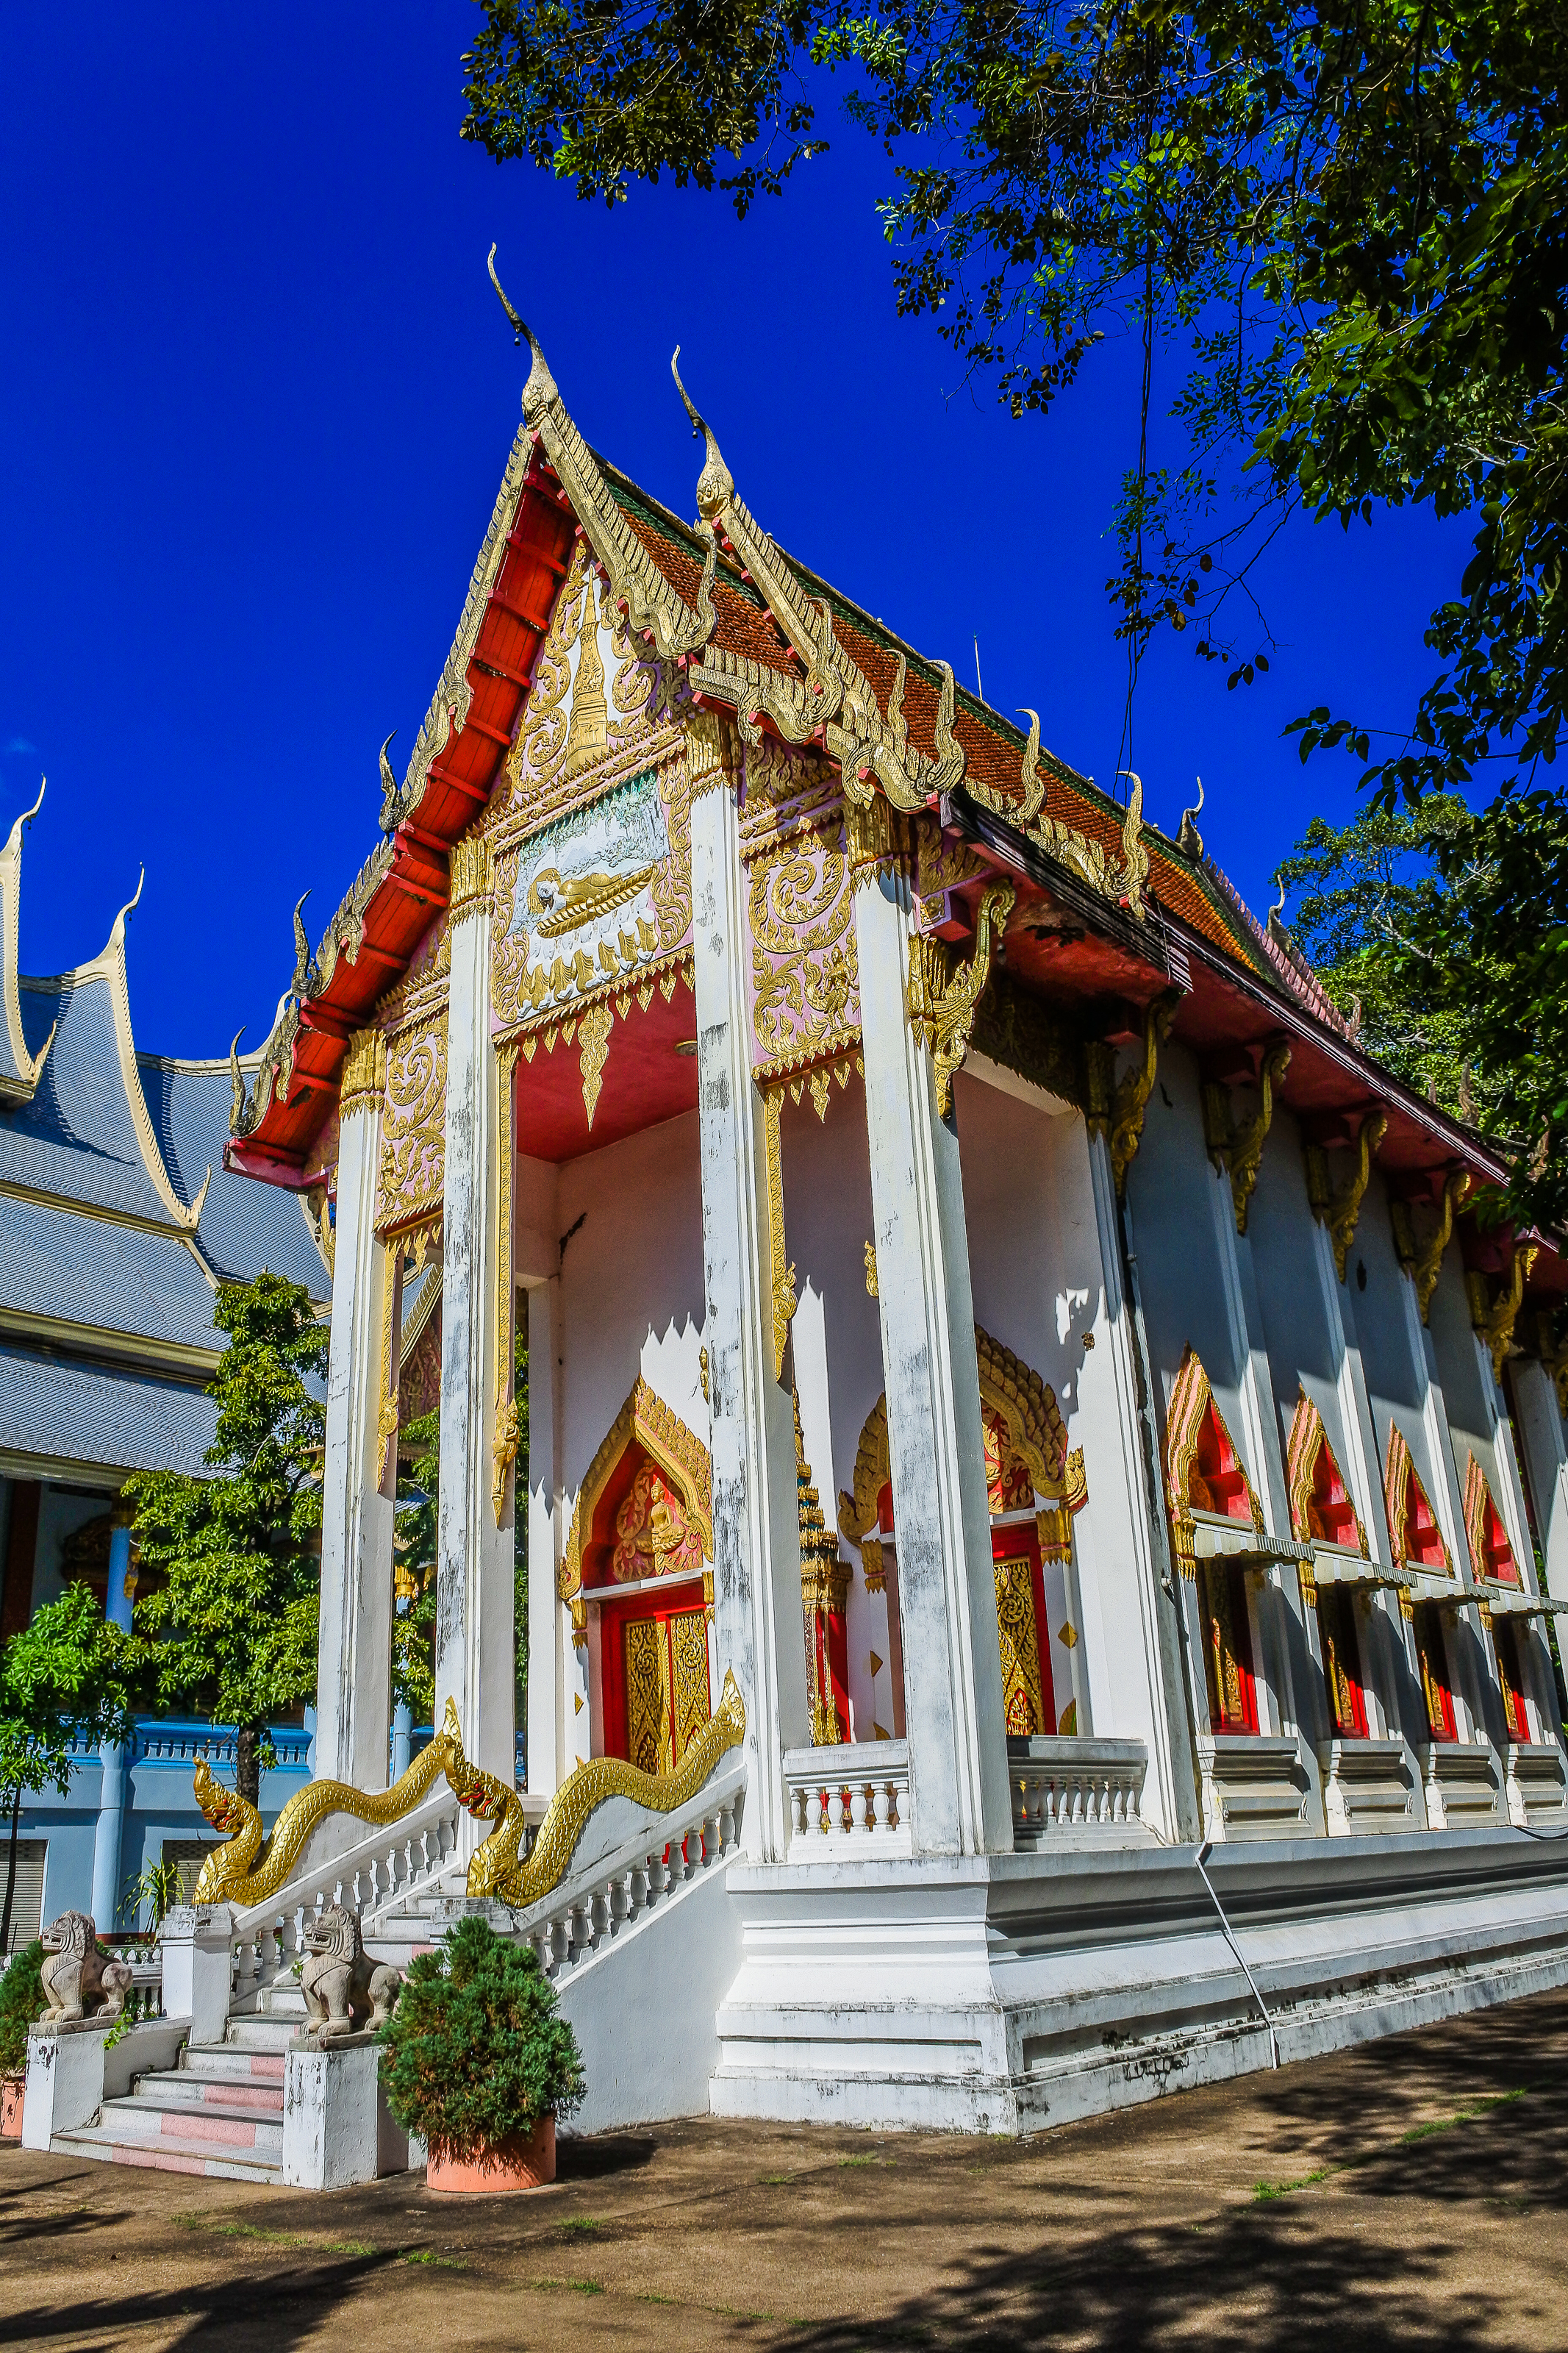
big, cobra, king of nagas, view, biggest, buddha, golden, religions, thailand snakes, serpent, landmark, sky, payanak, statue, thai, ancient, goldbuddha, traditional, background, style, worship, homage, religious, snake, believe, buddha with naga, life, gold, head, naga thai, design, buddhaimage, belief, architecture, art, famous, green, wallpaper, sculpture, wat, buddhism, places, blue, culture, buddhist, temple, garden, travel, naga, chinese architecture, place of worship, building, shrine, japanese architecture, historic site, shinto shrine, pagoda, facade, house, tourist attraction, leisure, tourism, classical architecture